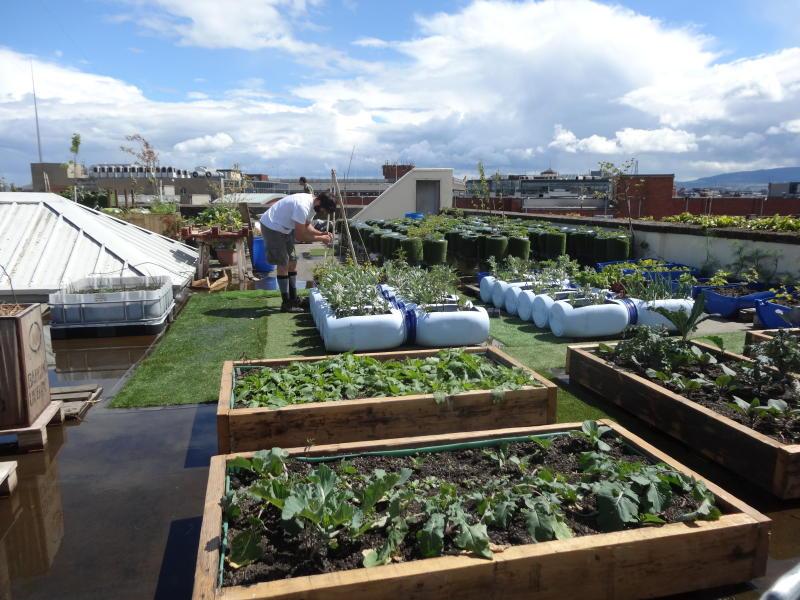
Sehemu ya banda kubwa lililo wazi la mazao ya kilimo, ikionekana miche ya kijani iliyopandwa katika vitalu, vilivyozungushiwa ukuta wa mbao na mazao mengine yakiwa yamepandwa katika viboksi vya plastiki vyenye rangi nyeupe, na huku akionekana mtu akikagua mazao hayo.